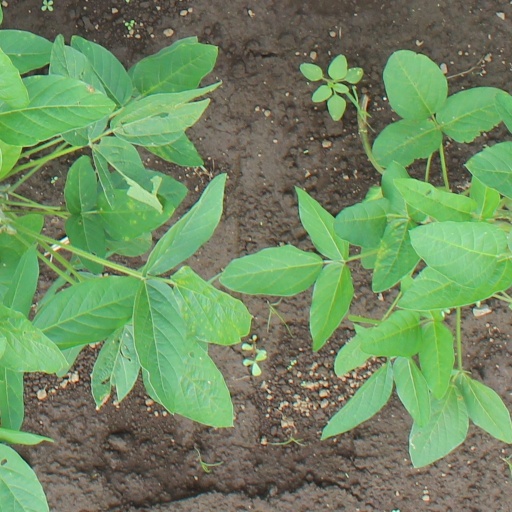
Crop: soybean